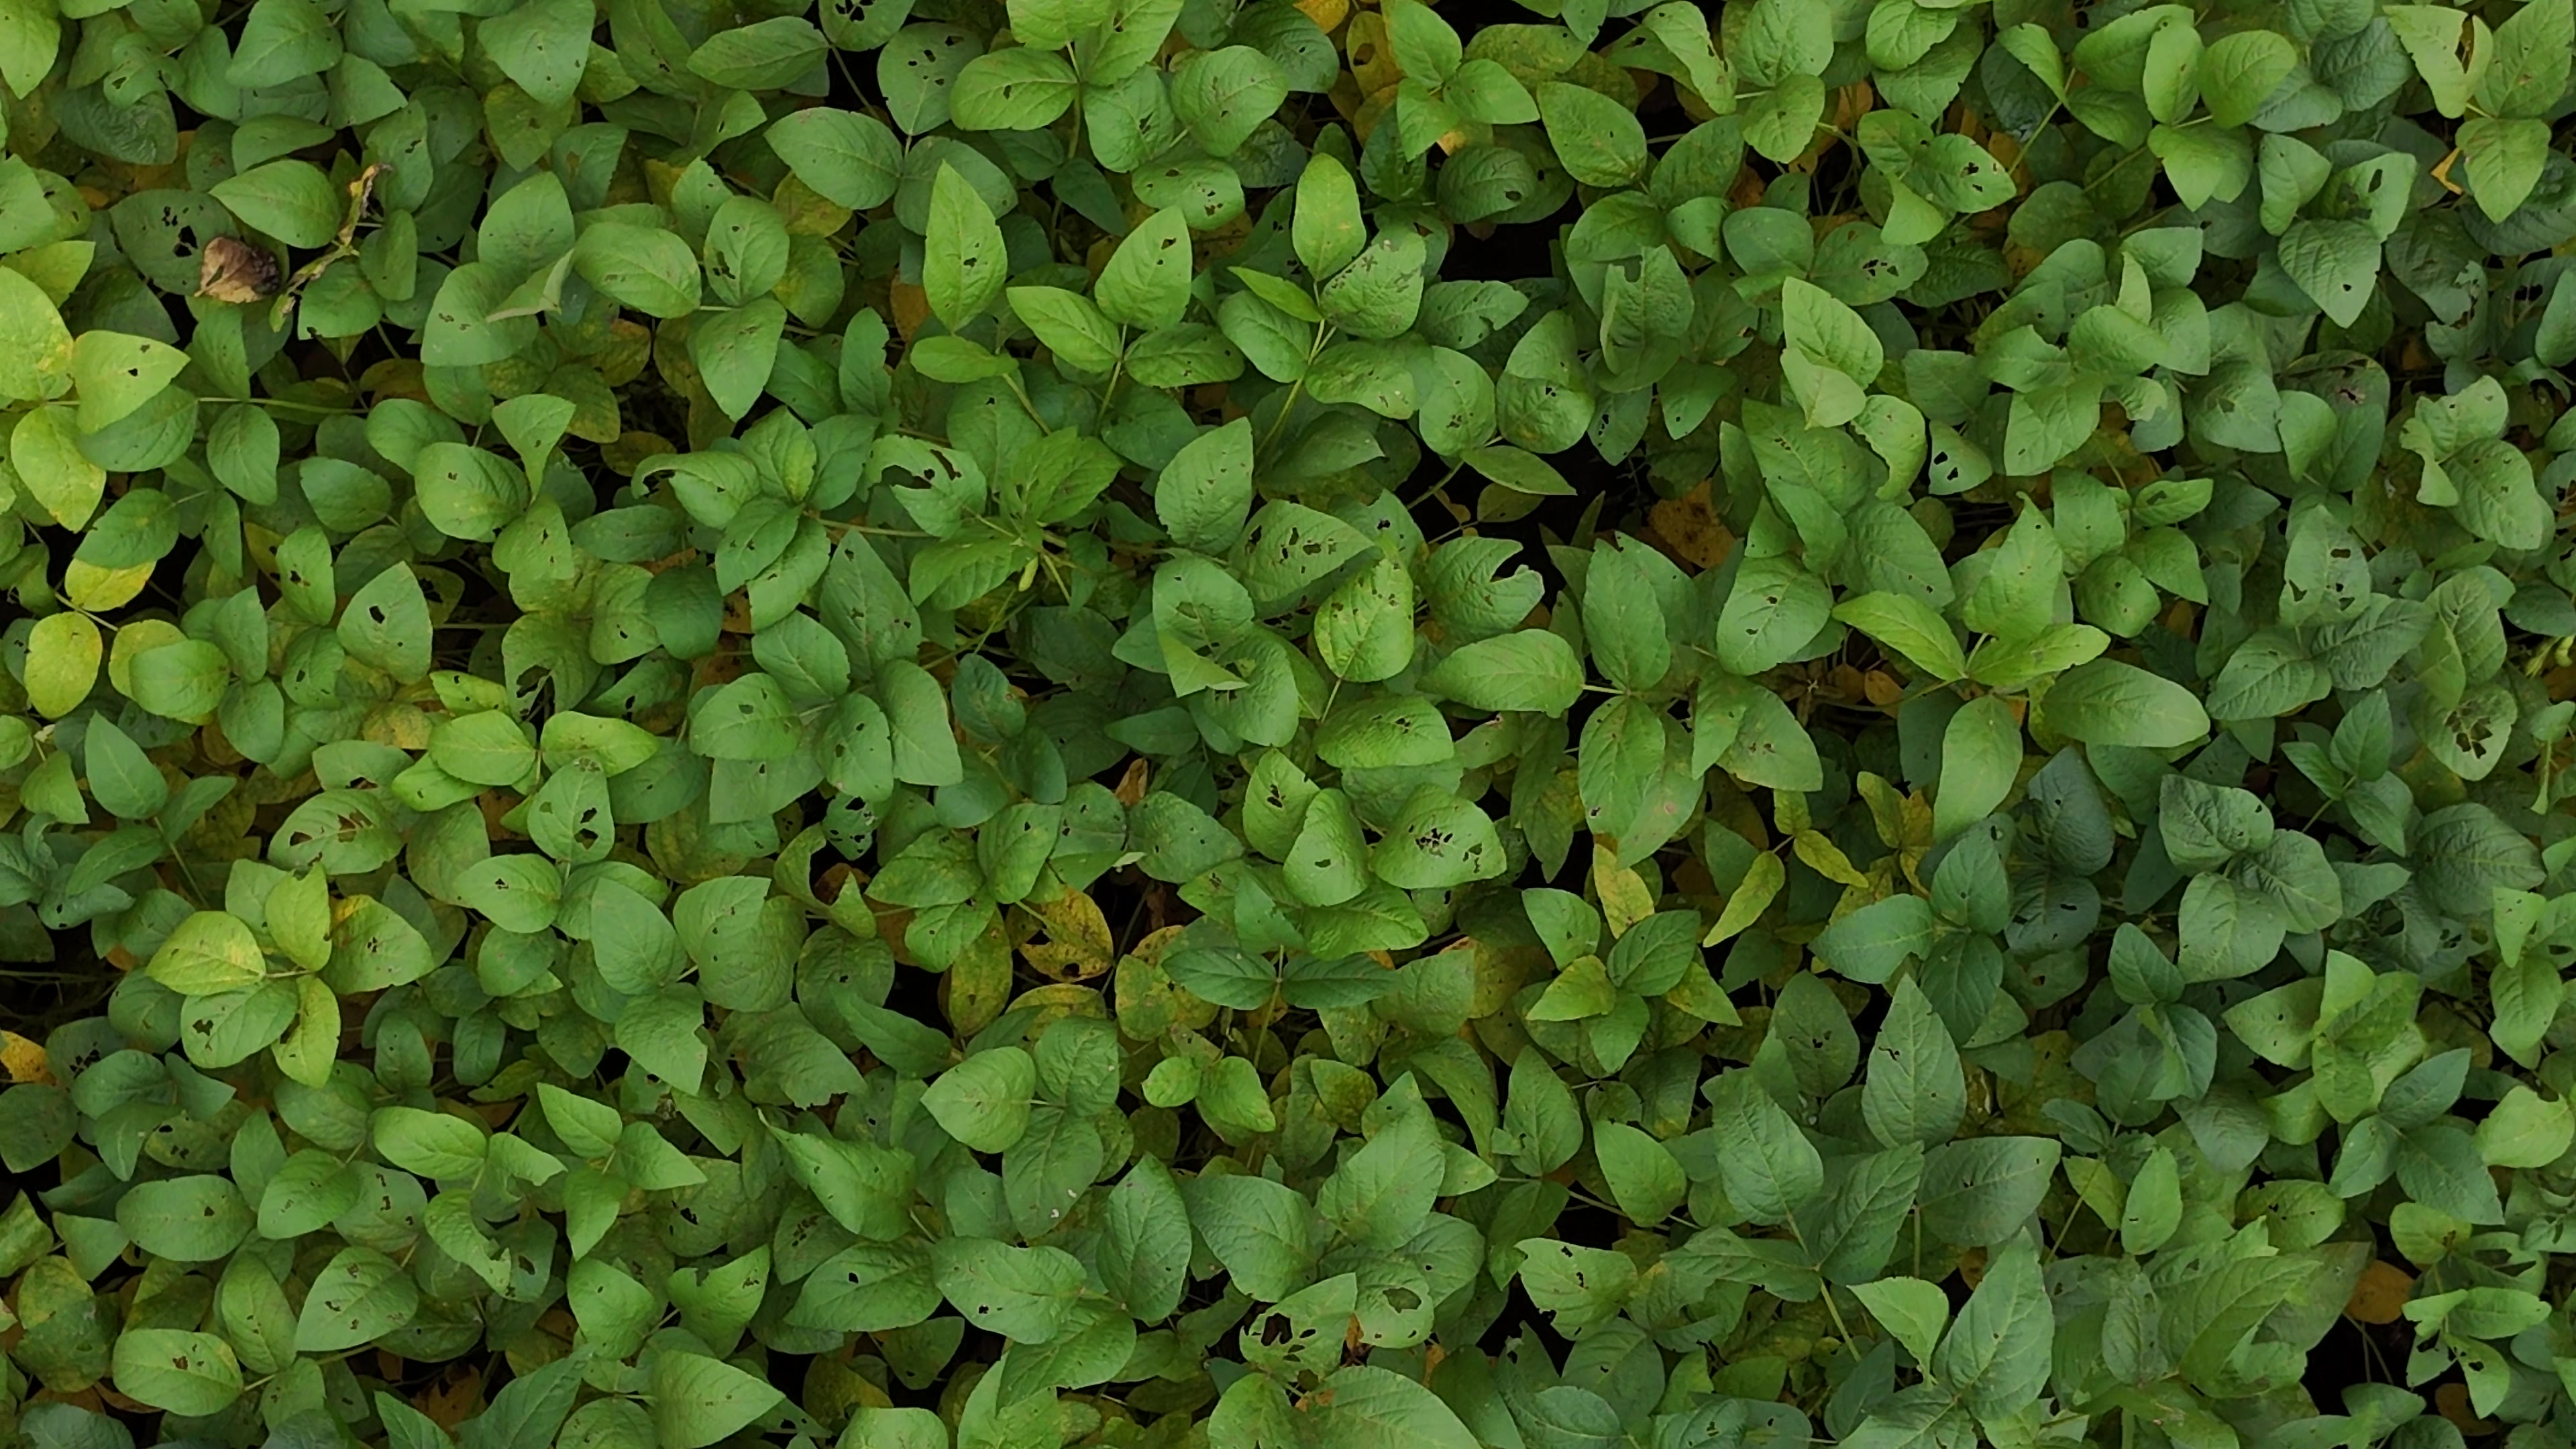
Label: Mosaic